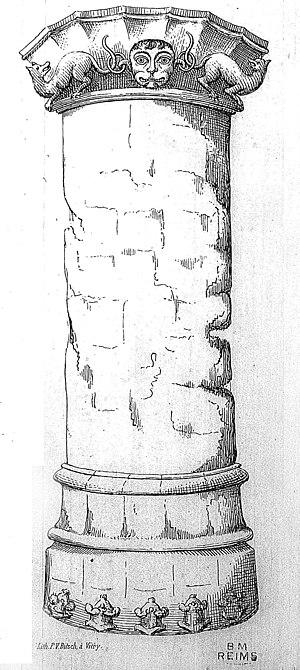
vue d'une colonne à Lignon par BLitsch .
Lignon est une commune française, située dans le département de la Marne en région Grand Est.